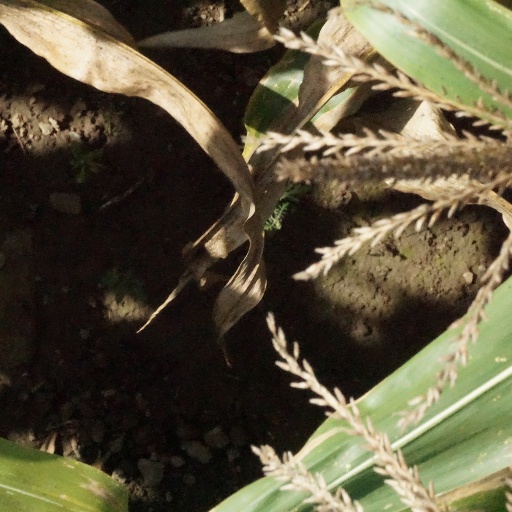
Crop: maize; corn